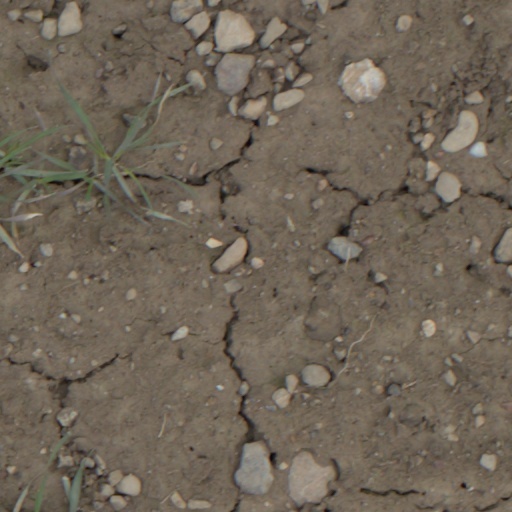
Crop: wheat